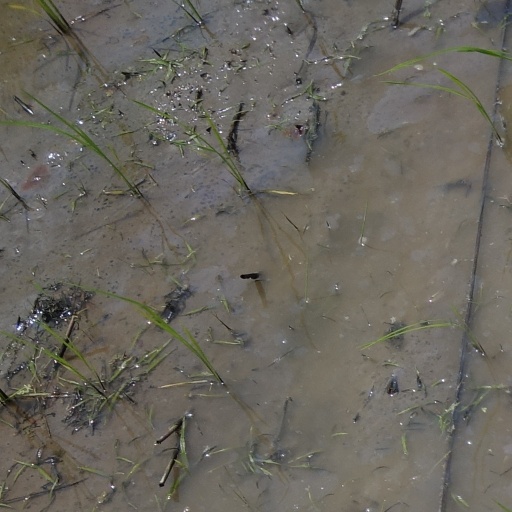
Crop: rice